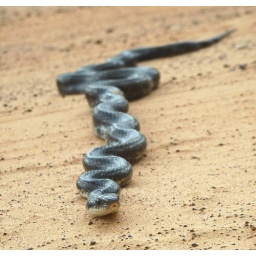
On a soft sand forest road in east Davy Crockett National Forest.